Albert Żamett

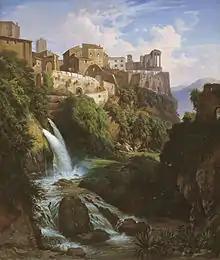
View of Cascade and Temple of Sybilli in Tivoli, 1855

In 1854, he was awarded a prize in the Roman Academy of St. Luke for the landscape painting. In 1859, he received the title of academic, among others, for the landscape of the Rocca di Papa area.